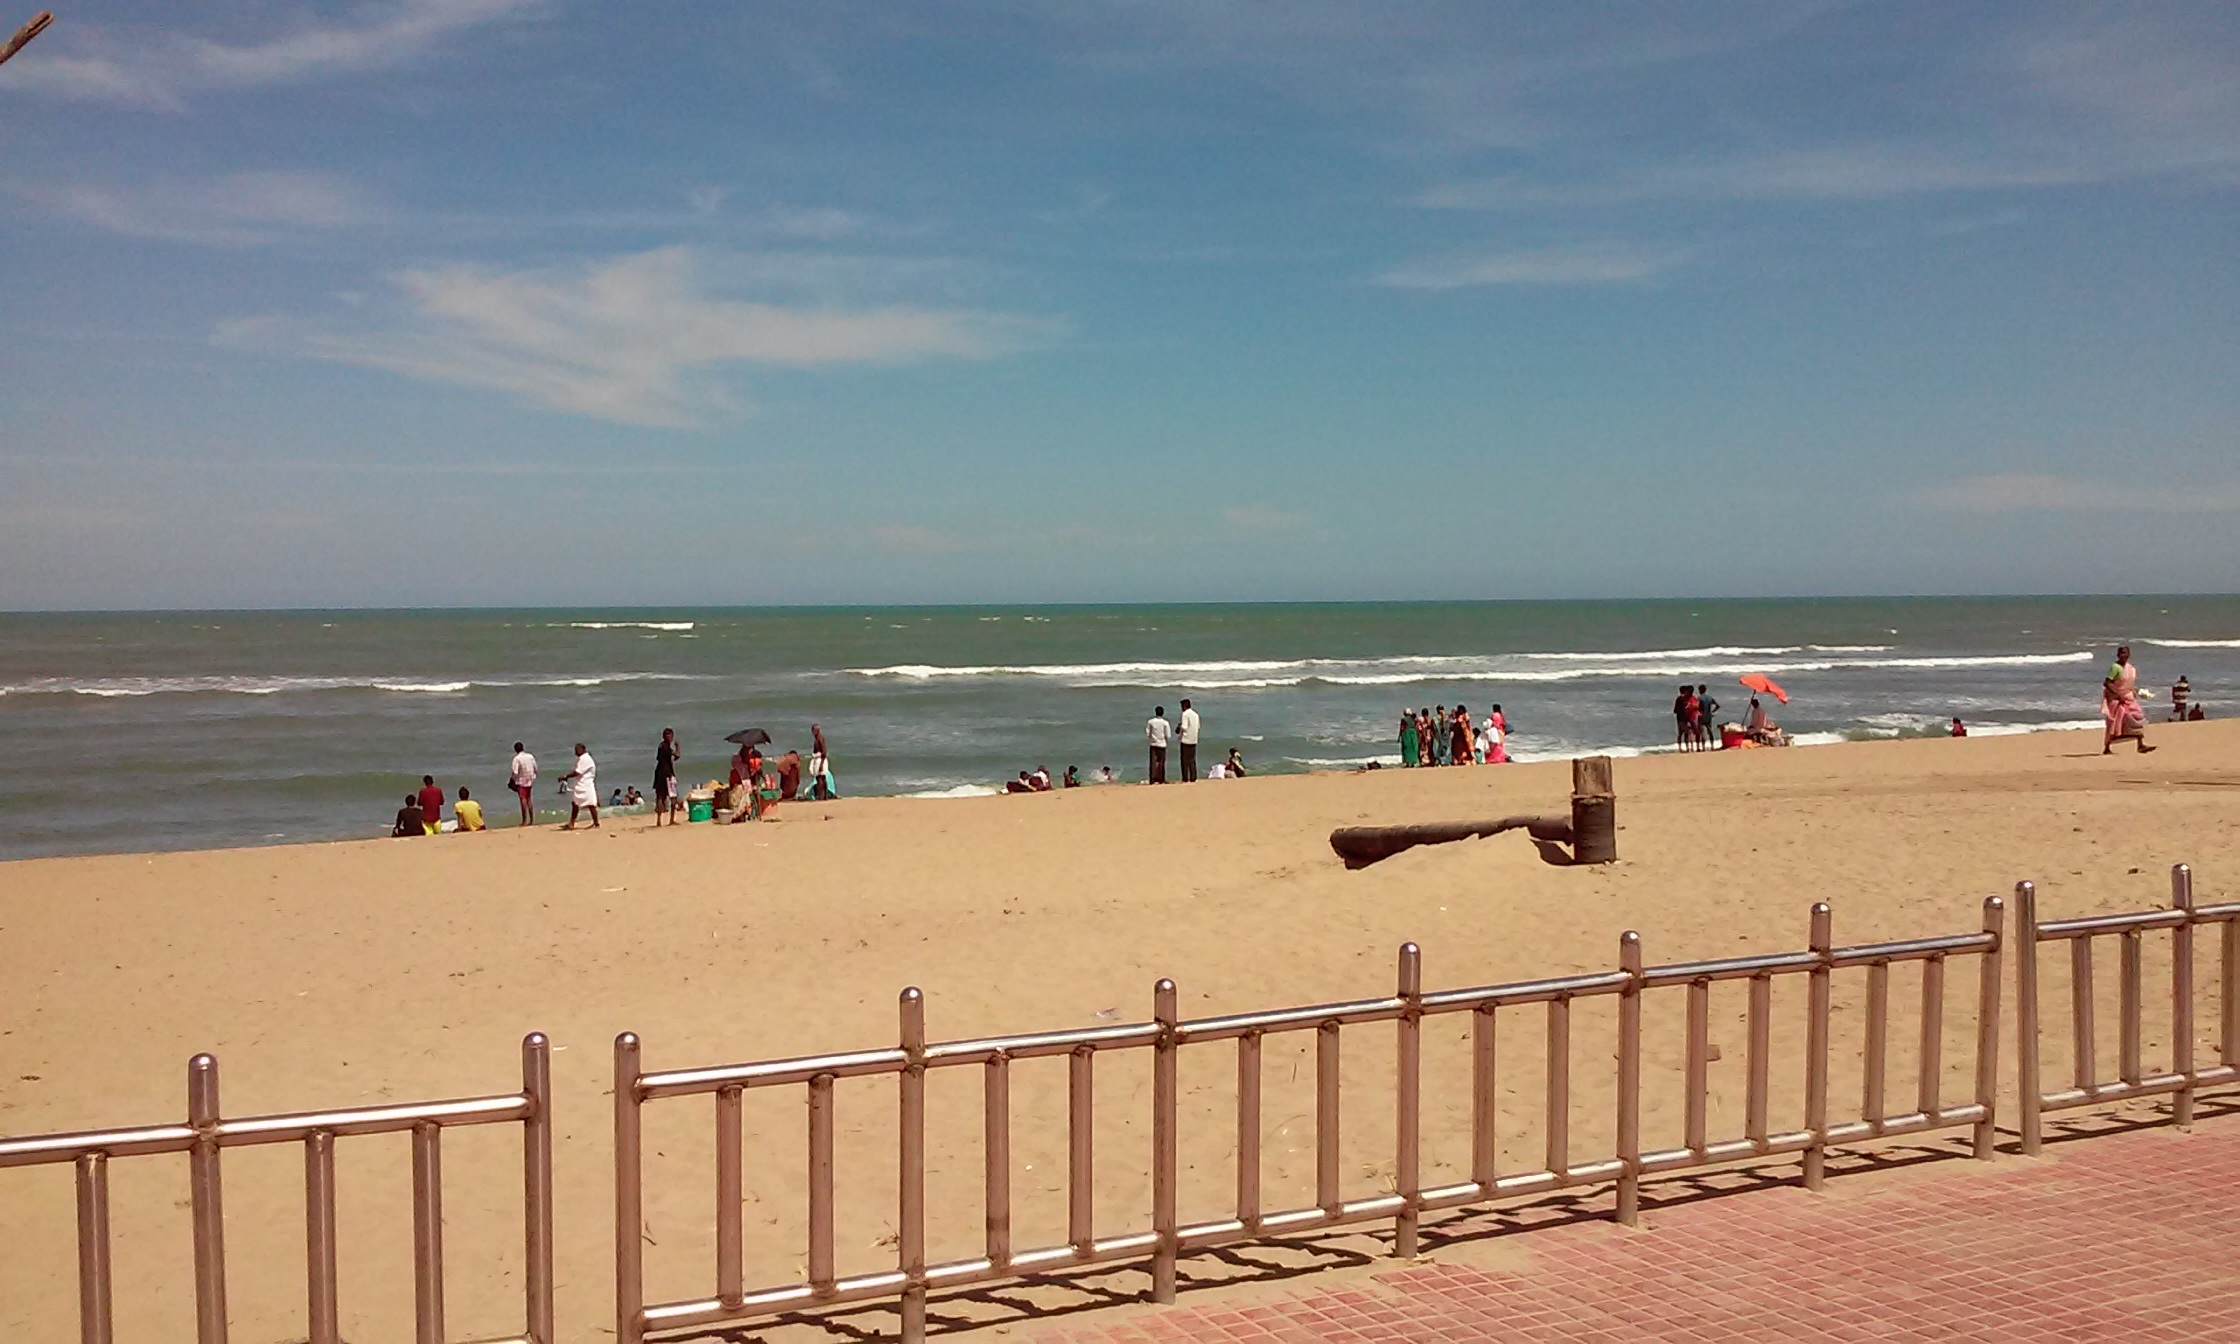
beach, sea, coast, sand, ocean, boardwalk, shore, wave, pier, walkway, vacation, bay, body of water, cape